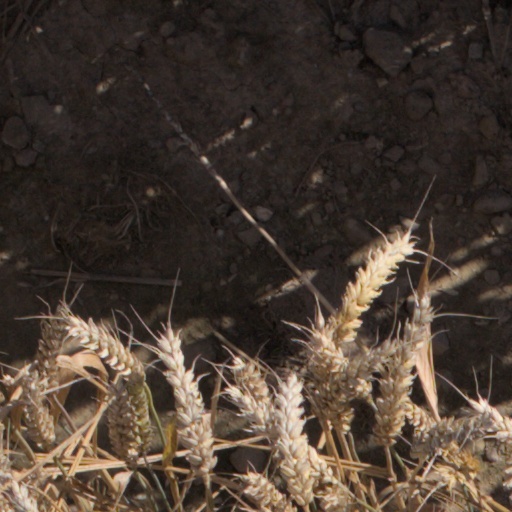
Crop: wheat